Boeing YB-40 Flying Fortress

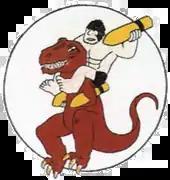
World War II emblem of the 327th Bombardment Squadron, featuring characters (Alley Oop and Dinny) from the Alley Oop comic strip

The YB-40's mission was to provide a heavily armed escort capable of accompanying bombers all the way to the target and back. Of the initial order of 13, one (serial 43-5732) was lost on the delivery flight from Iceland to the UK in May 1943; it force-landed in a peat bog on a Scottish island after running out of fuel. Although removed to Stornoway and repaired, it never flew in combat. The remaining 12 were allocated to the 92d Bombardment Group (Heavy), being assigned to the 327th Bombardment Squadron, stationed at RAF Alconbury (AAF-102) on 8 May 1943.